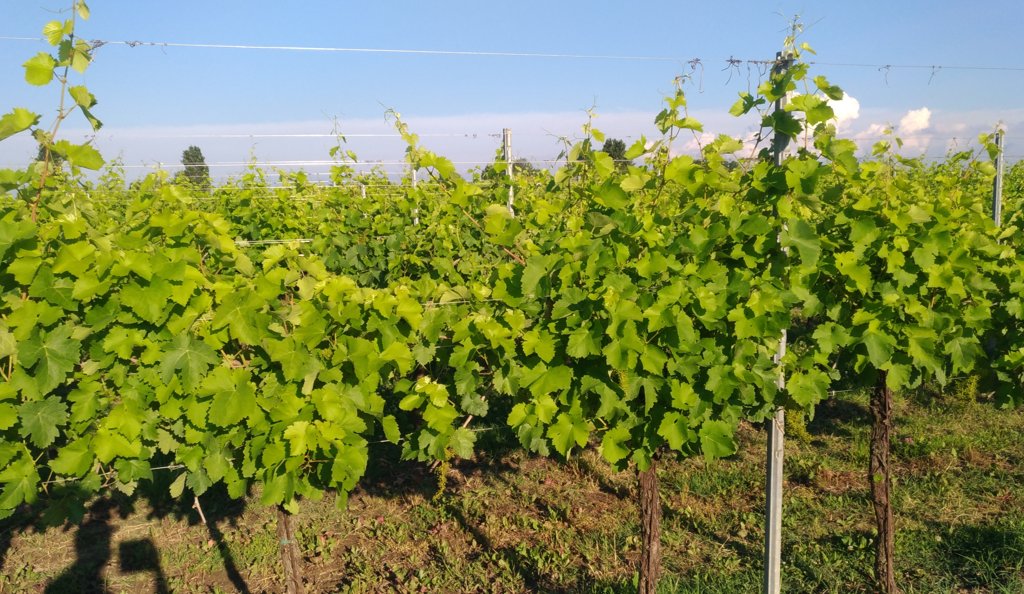
Berries visible: 0
Grape clusters: 1